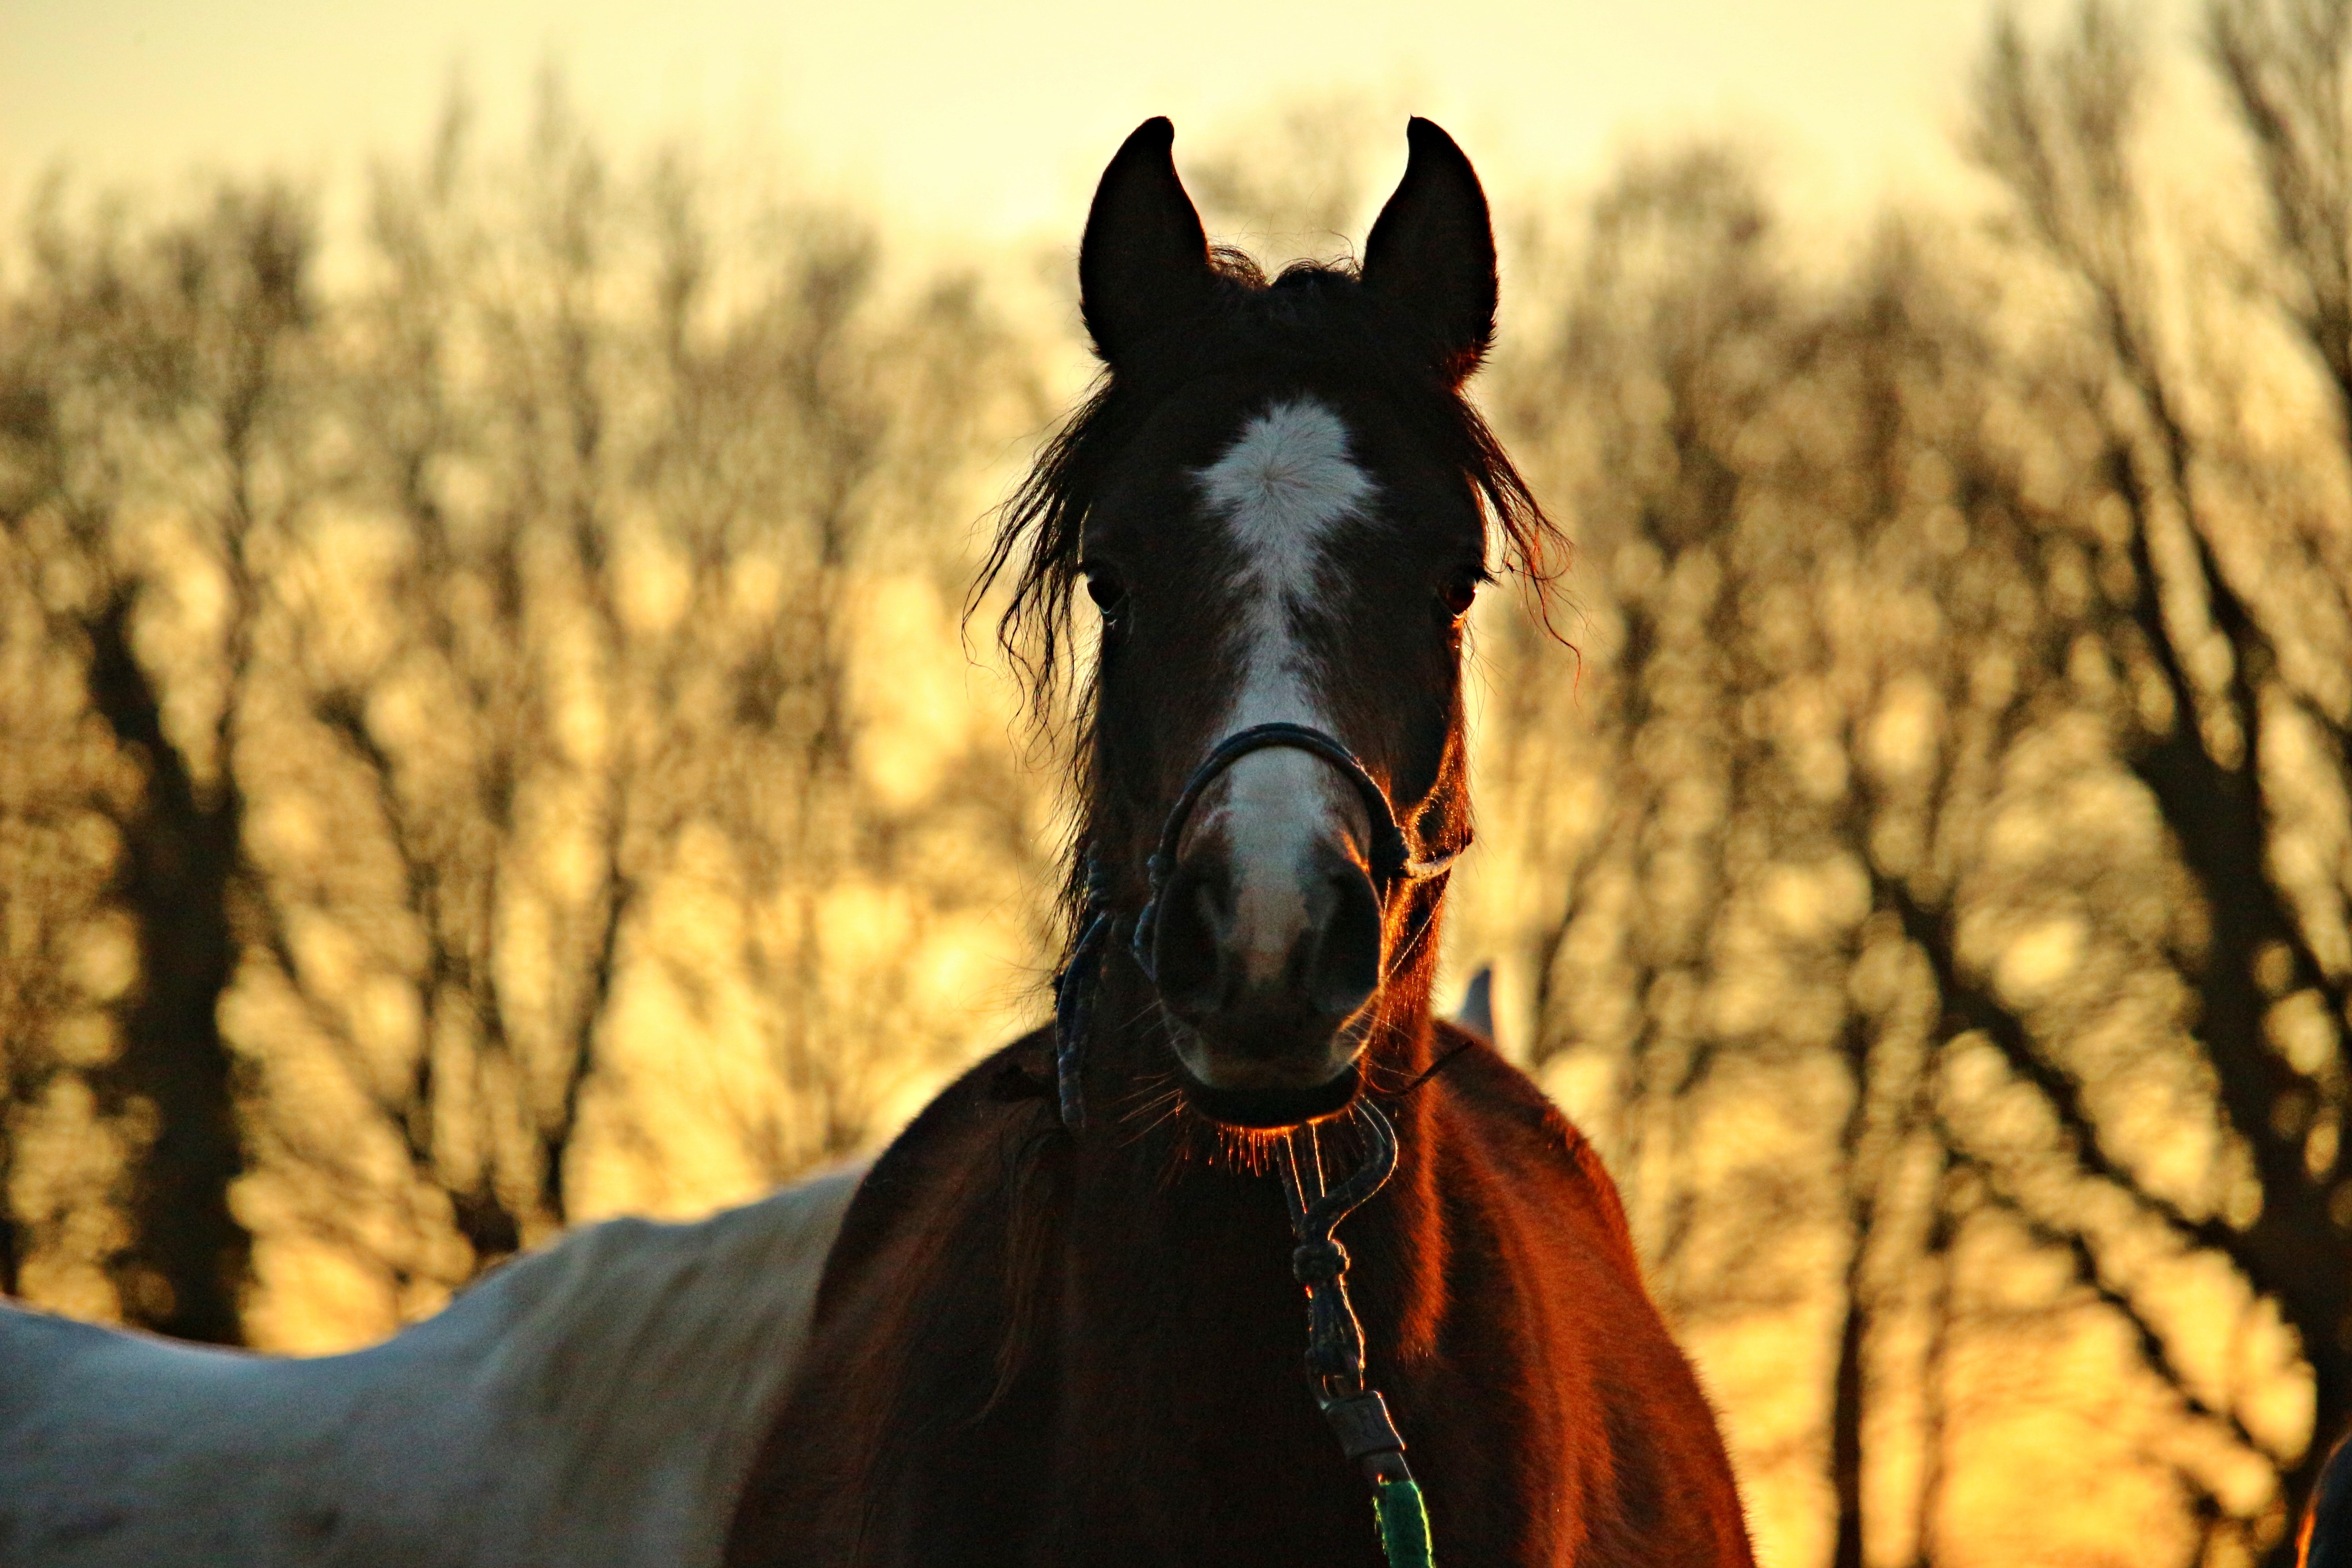
dusk, horse, brown, mammal, stallion, mane, season, vertebrate, mare, mood, horse head, abendstimmung, evening sky, thoroughbred arabian, equestrianism, pack animal, horse like mammal, mustang horse